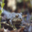
Label: frog